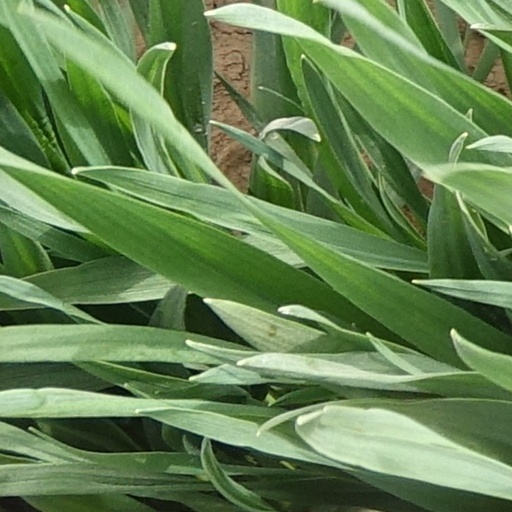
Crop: wheat